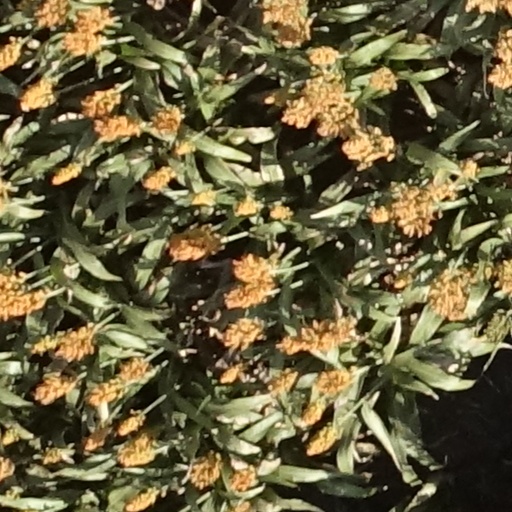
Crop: sorghum